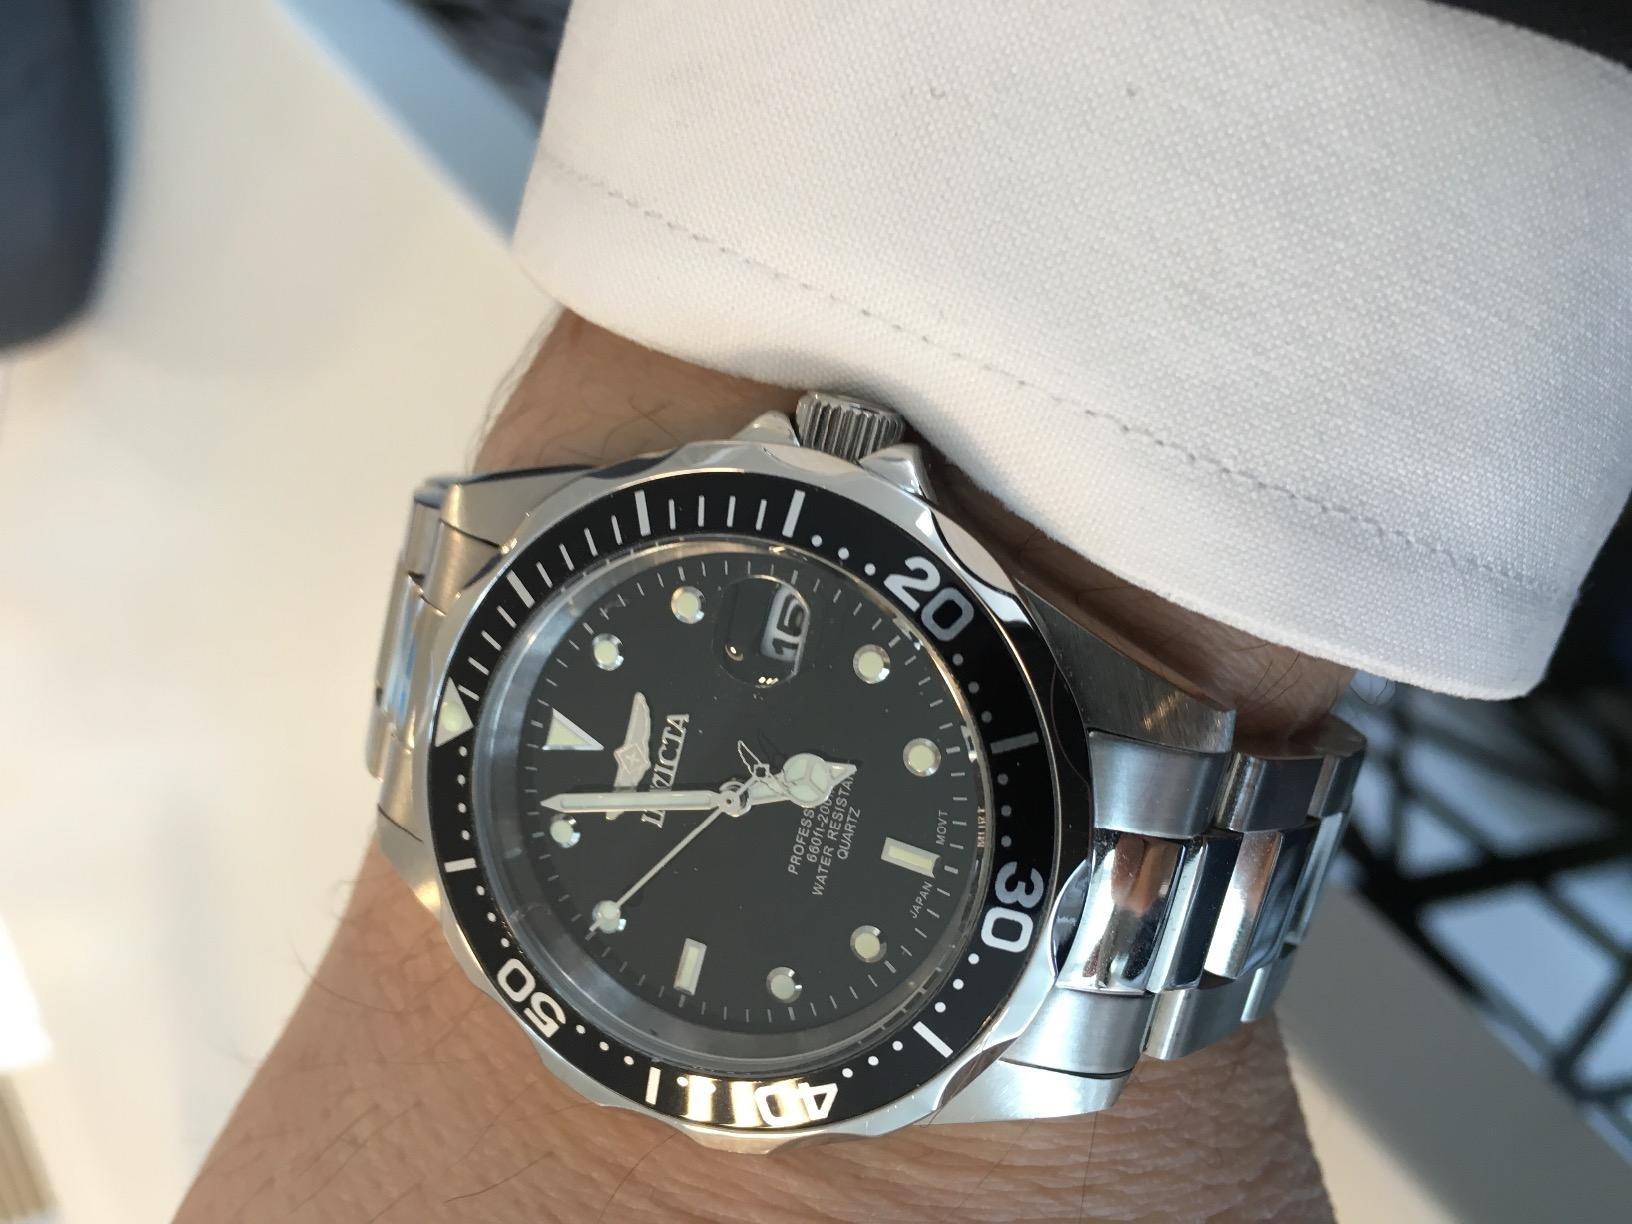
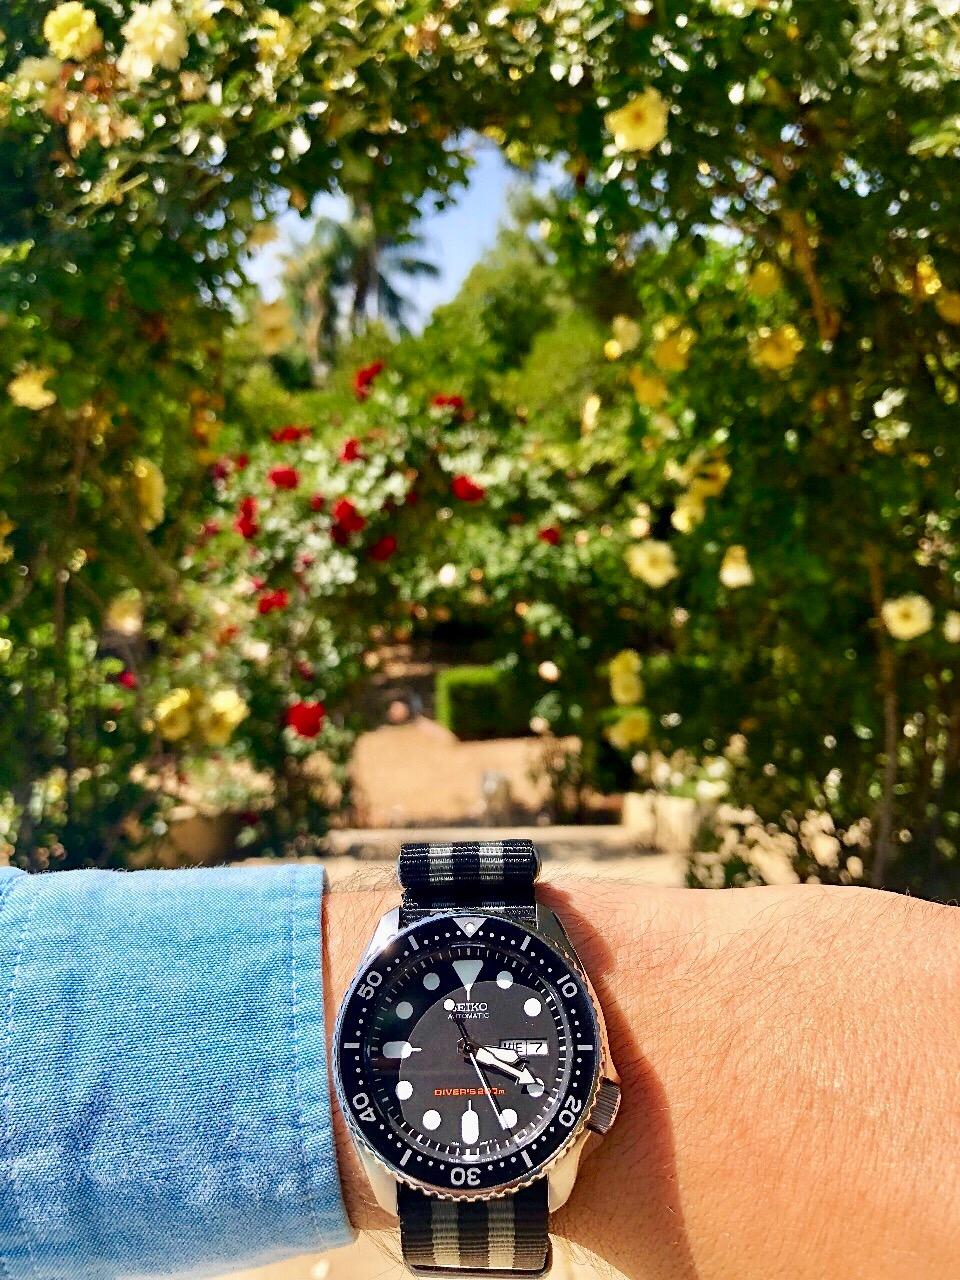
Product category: accessories_watch
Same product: no